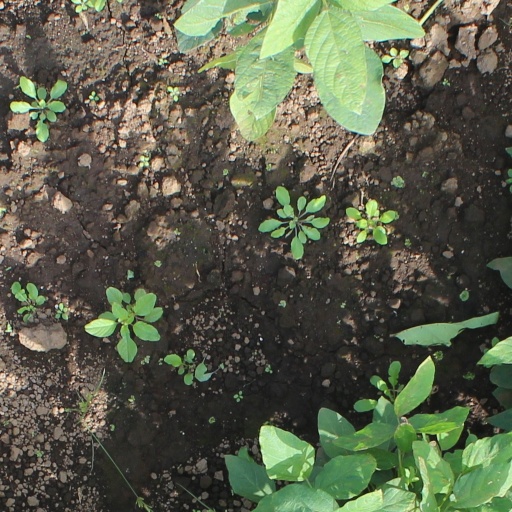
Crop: soybean